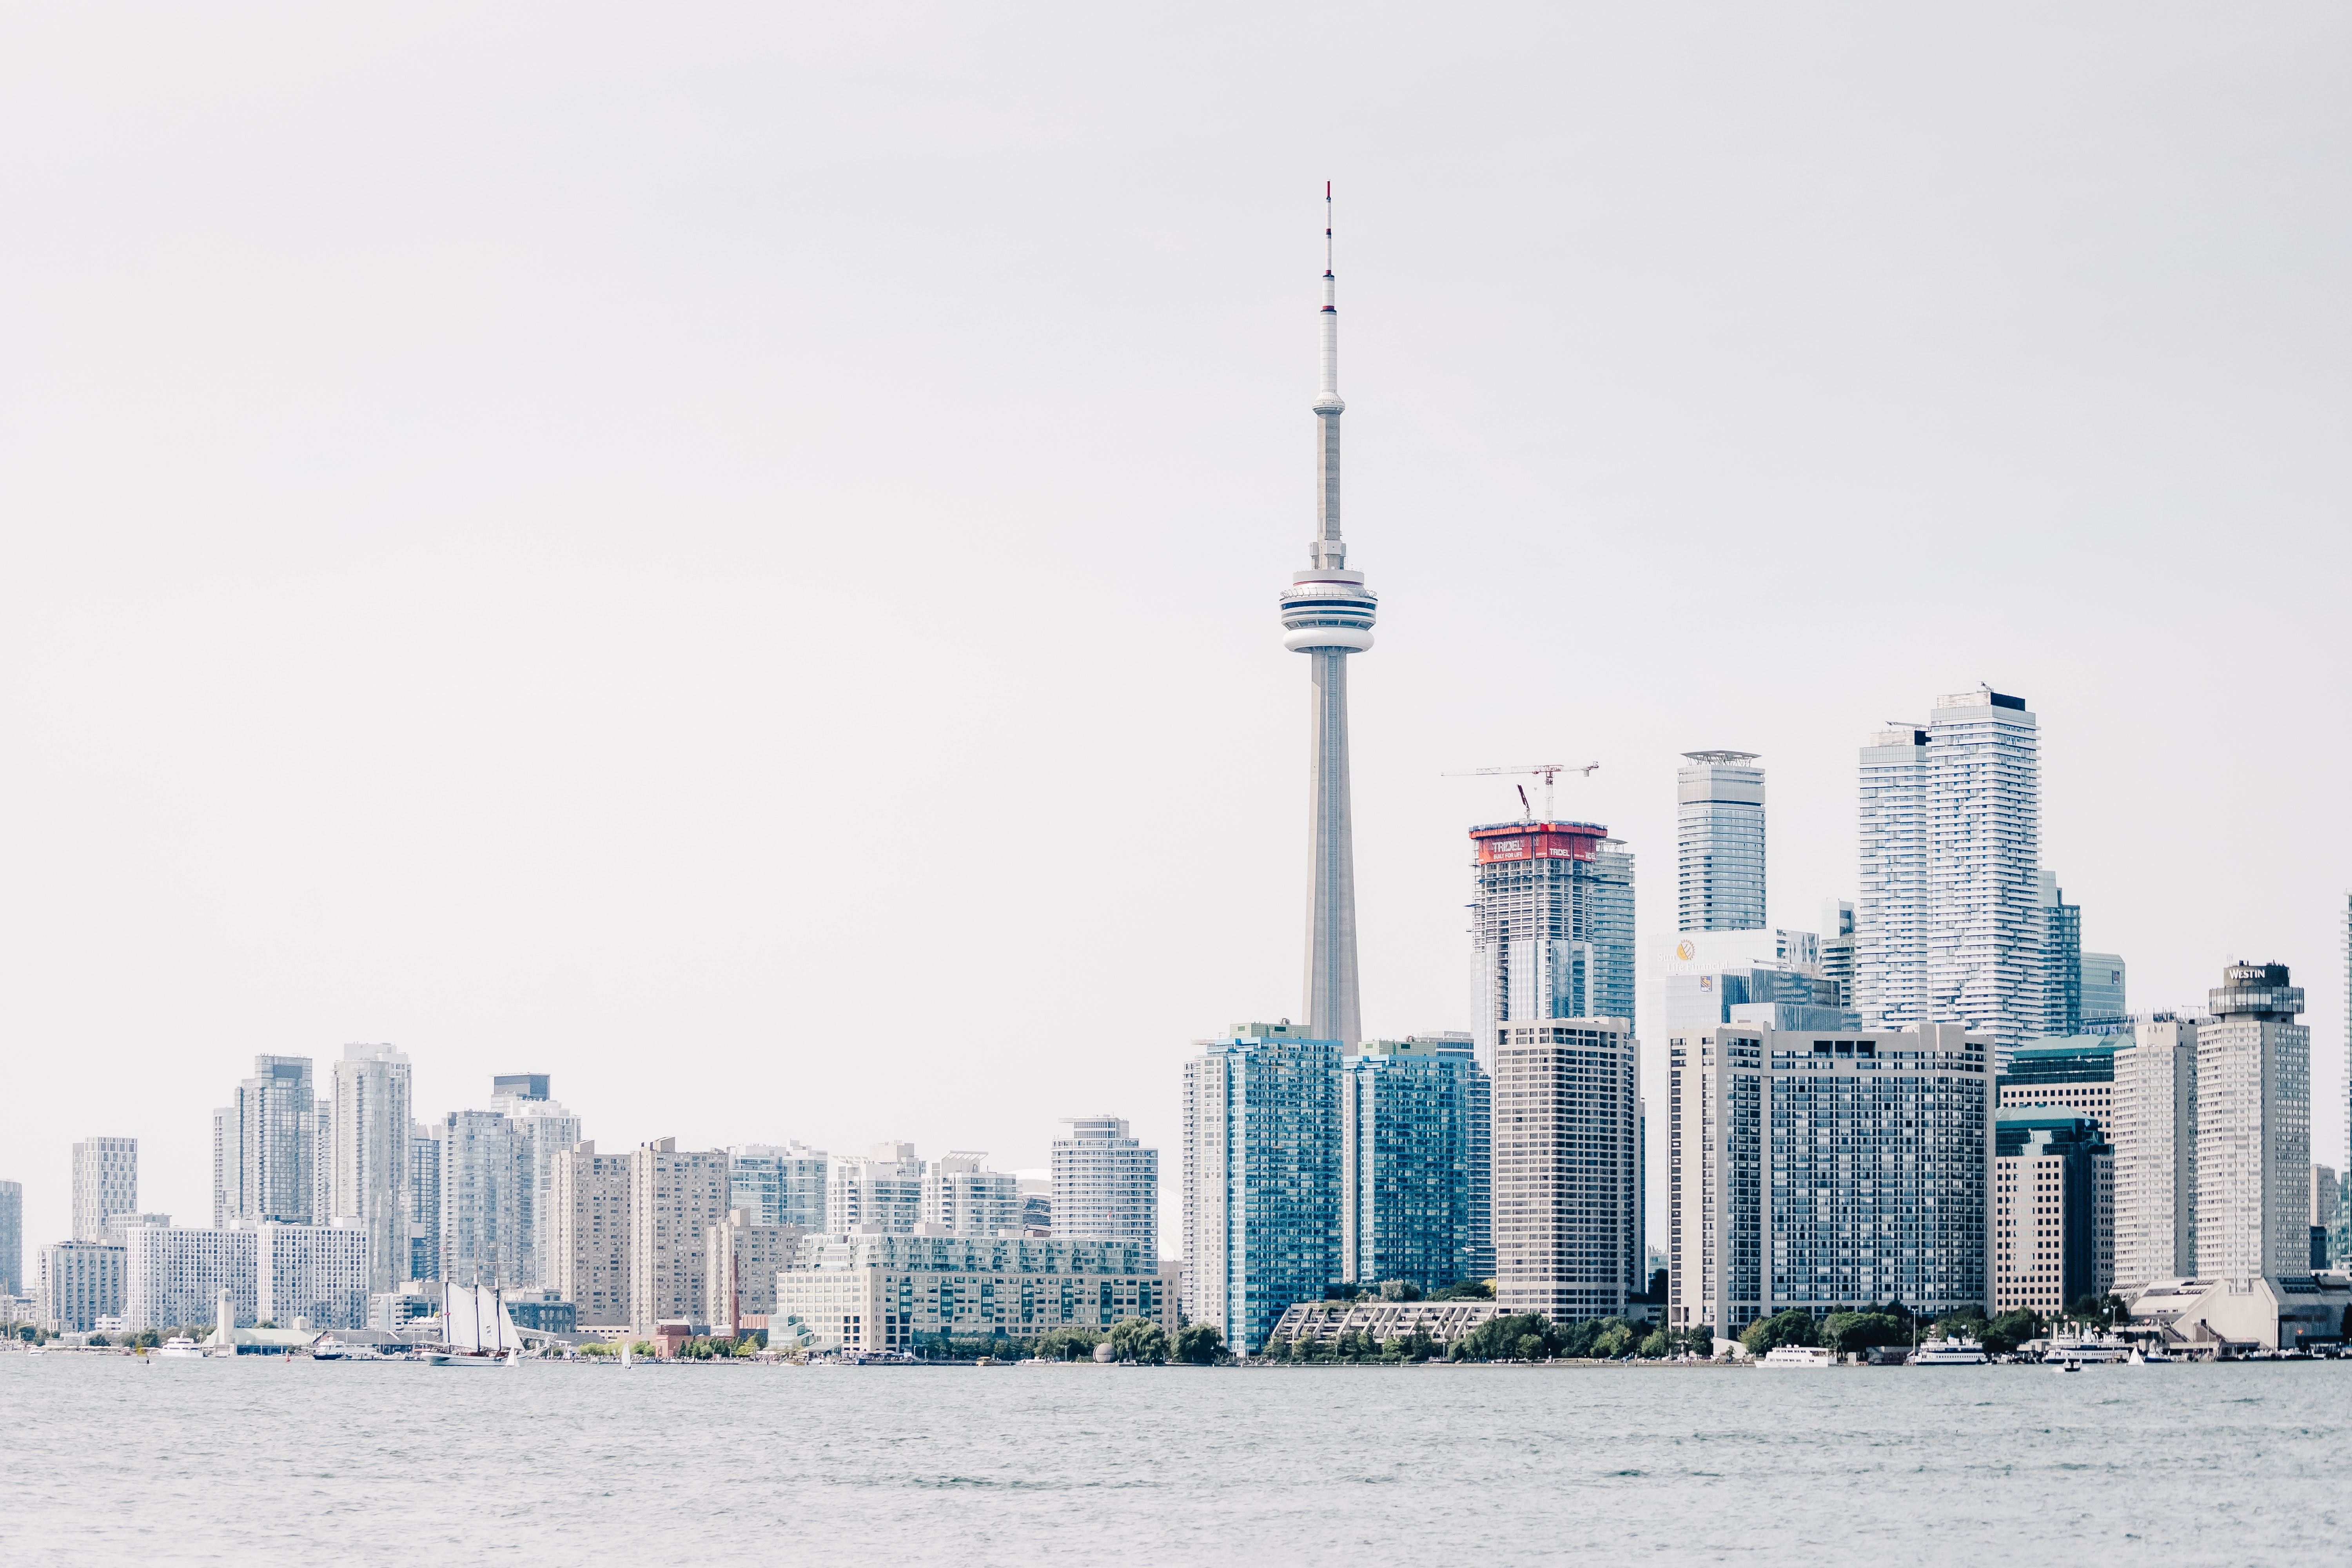
city, metropolitan area, skyscraper, cityscape, skyline, urban area, metropolis, landmark, daytime, human settlement, tower block, atmospheric phenomenon, sky, tower, architecture, building, water, downtown, haze, photography, horizon, sea, river, black and white, spire, tourism